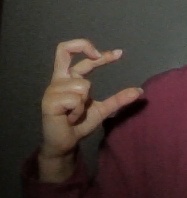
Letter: thal